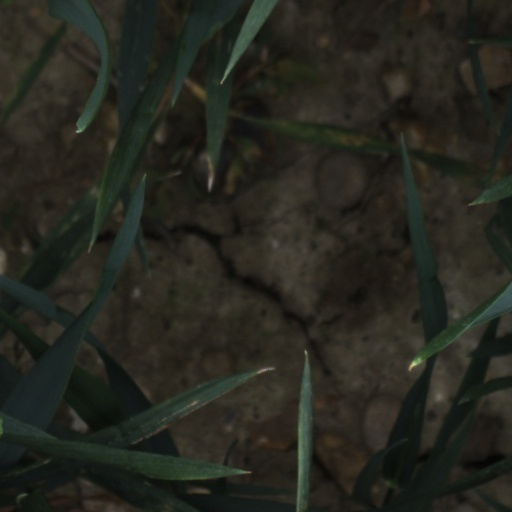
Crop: wheat